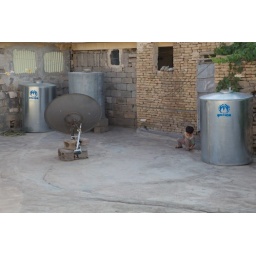
A young boy plays next to a water tank provided by the UNHCR. He has never seen a park.